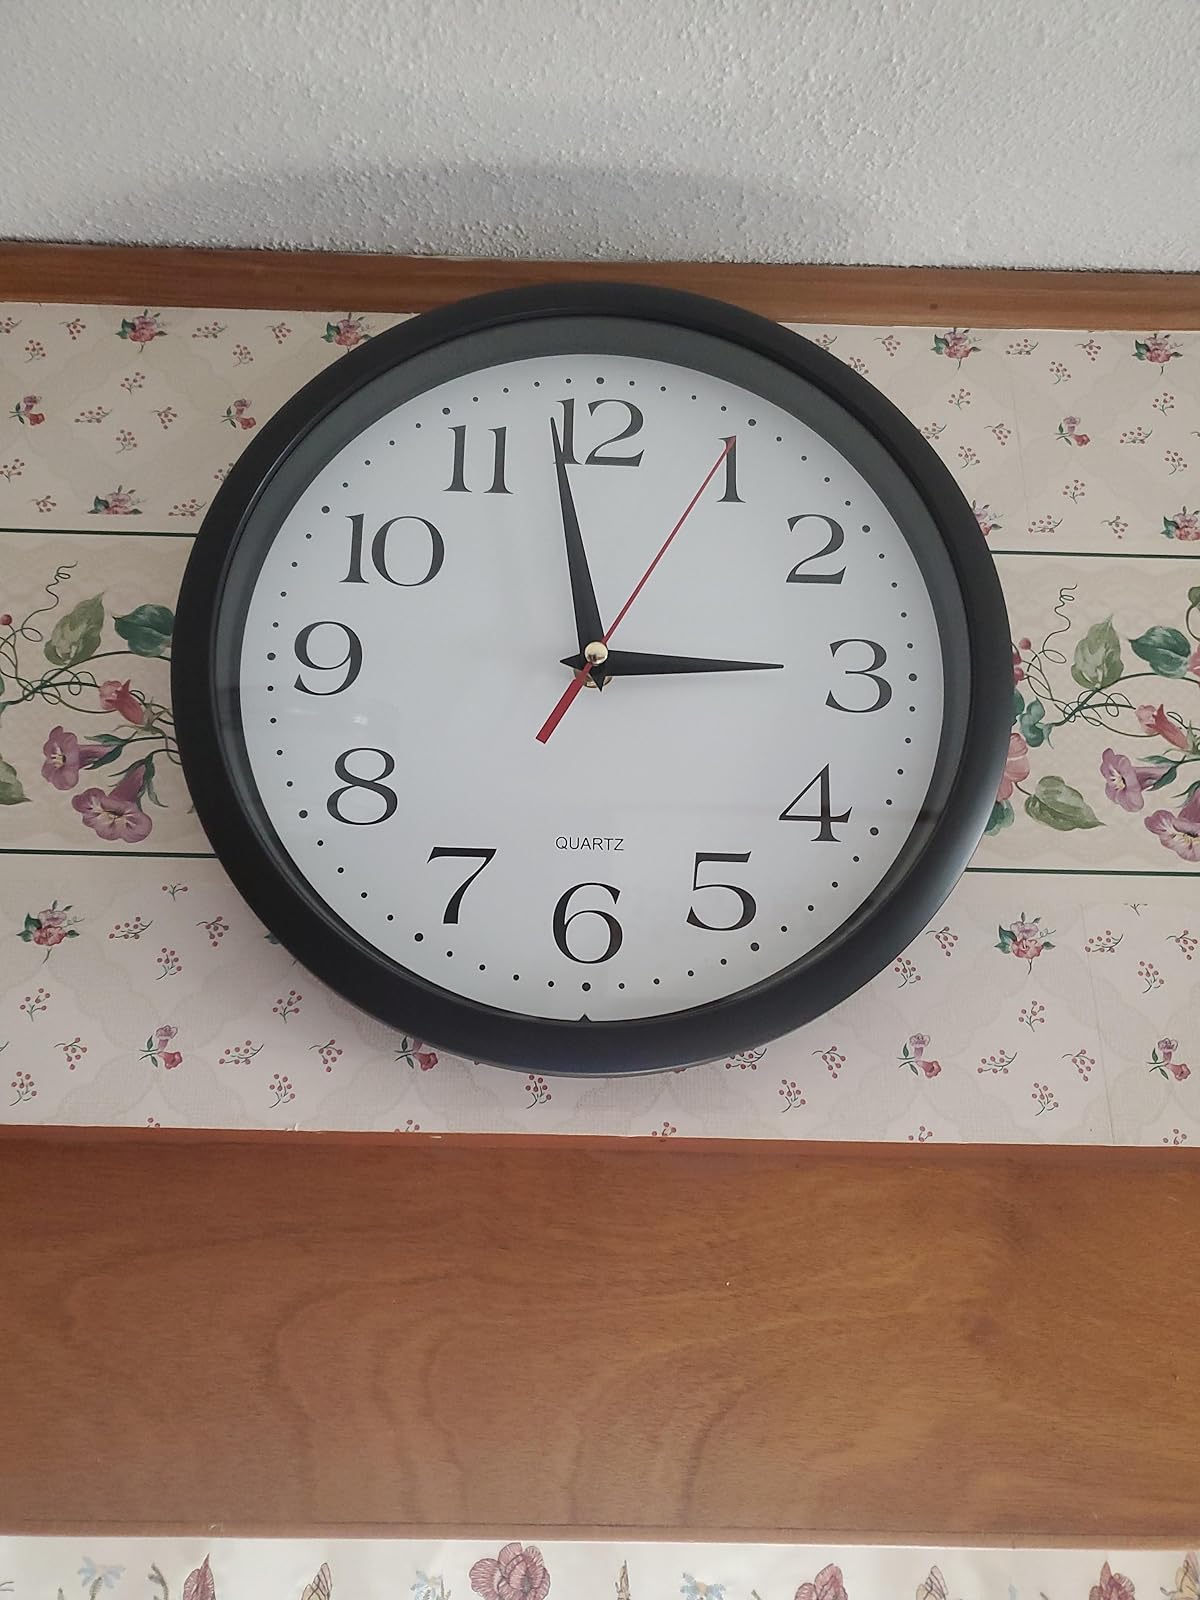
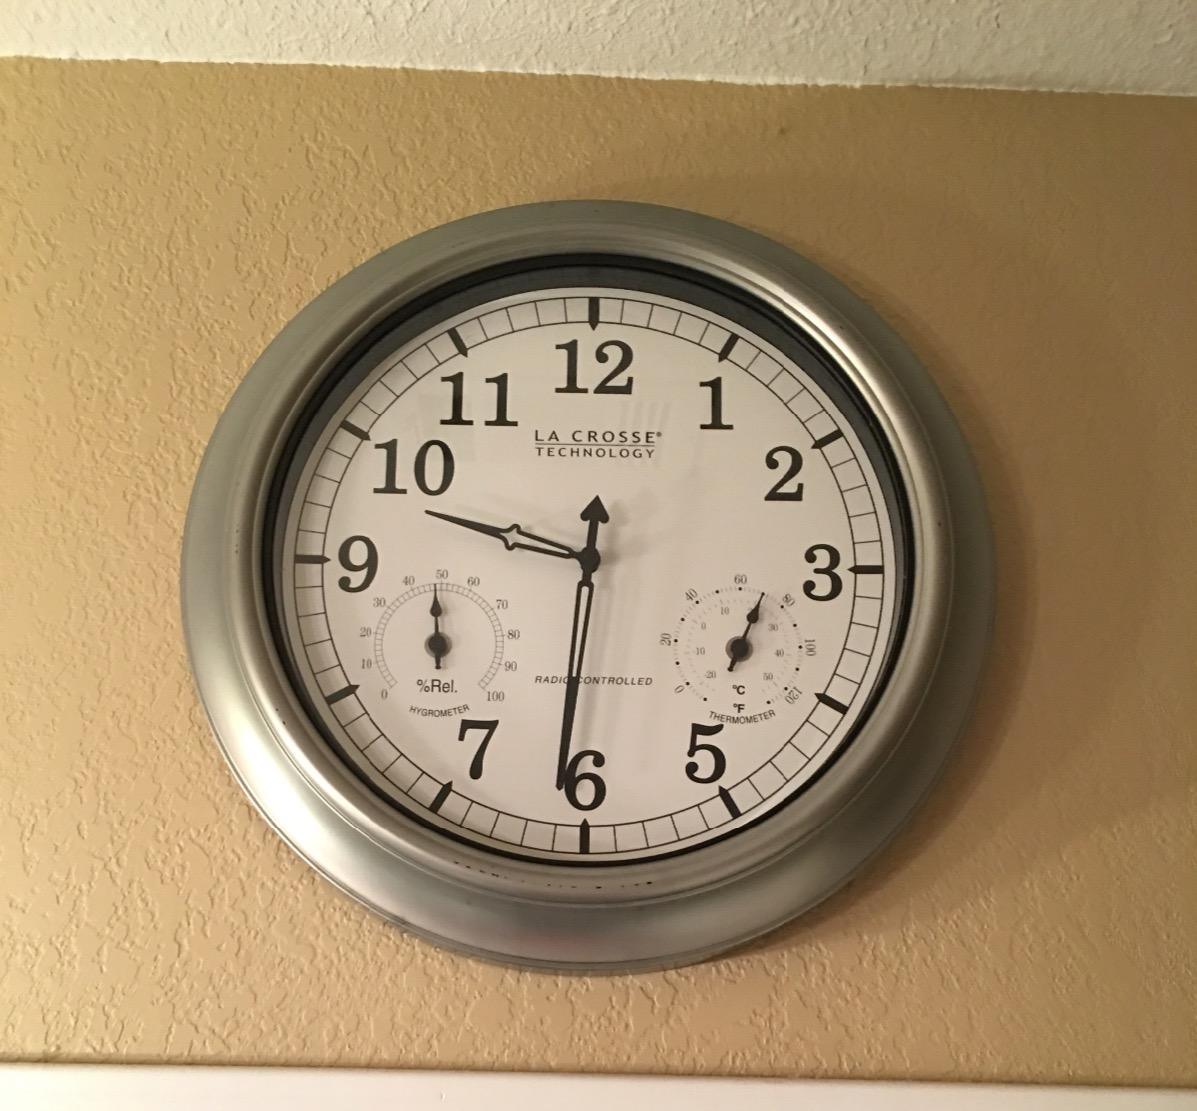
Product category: clock
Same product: no